Lüttmoorsiel-Nordstrandischmoor island railway

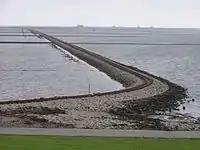
View of the Lorendamm

The narrow gauge railway was built in 1933/1934 from Cecilienkoog over a pile-supported embankment to Nordstrandischmoor in order to transport construction material for the sea defences of the "hallig". Its length was . On 1 March 1956 the line was destroyed by ice floes, but later rebuilt. In 1977 the pile dam was filled with rubble to make the line more stable. When the new outer dyke around the Beltringharder Koog was completed, the section of track between the Cecilien Koog and the new outer dyke was abandoned. The annual figures given for this are 1985 and 1988. The rest of the line is still in operation and now has a route length of . In 2000, a new, paved "Lorendamm" embankment was built, which can now be worked largely independently of the tide table and is only impassable when there is a storm surge.